National Institute for Medical Research

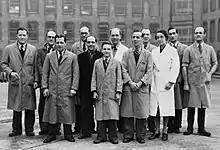
NIMR lab technicians in 1950

In the 1930s, the decision was made to move the institute to new premises. An imposing copper-roofed building at Mill Hill was designed by Maxwell Ayrton, the architect of the original Wembley Stadium, and construction began in 1937. Occupation was delayed when war broke out in 1939 and the building was given to the Women's Royal Naval Service. The building was returned to the MRC in autumn 1949 but Dale had retired in 1942 and so was never director on the new site, that job falling to his successor Sir Charles Harington.